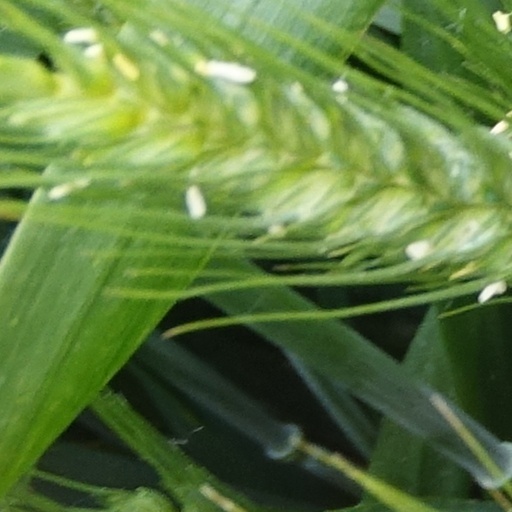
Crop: wheat